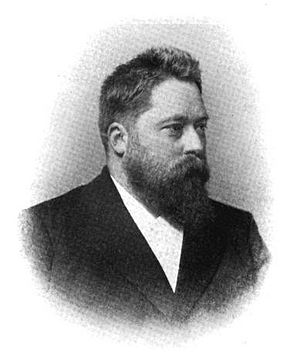
Julius Scheiner
Julius Scheiner var en tysk astrofysiker.